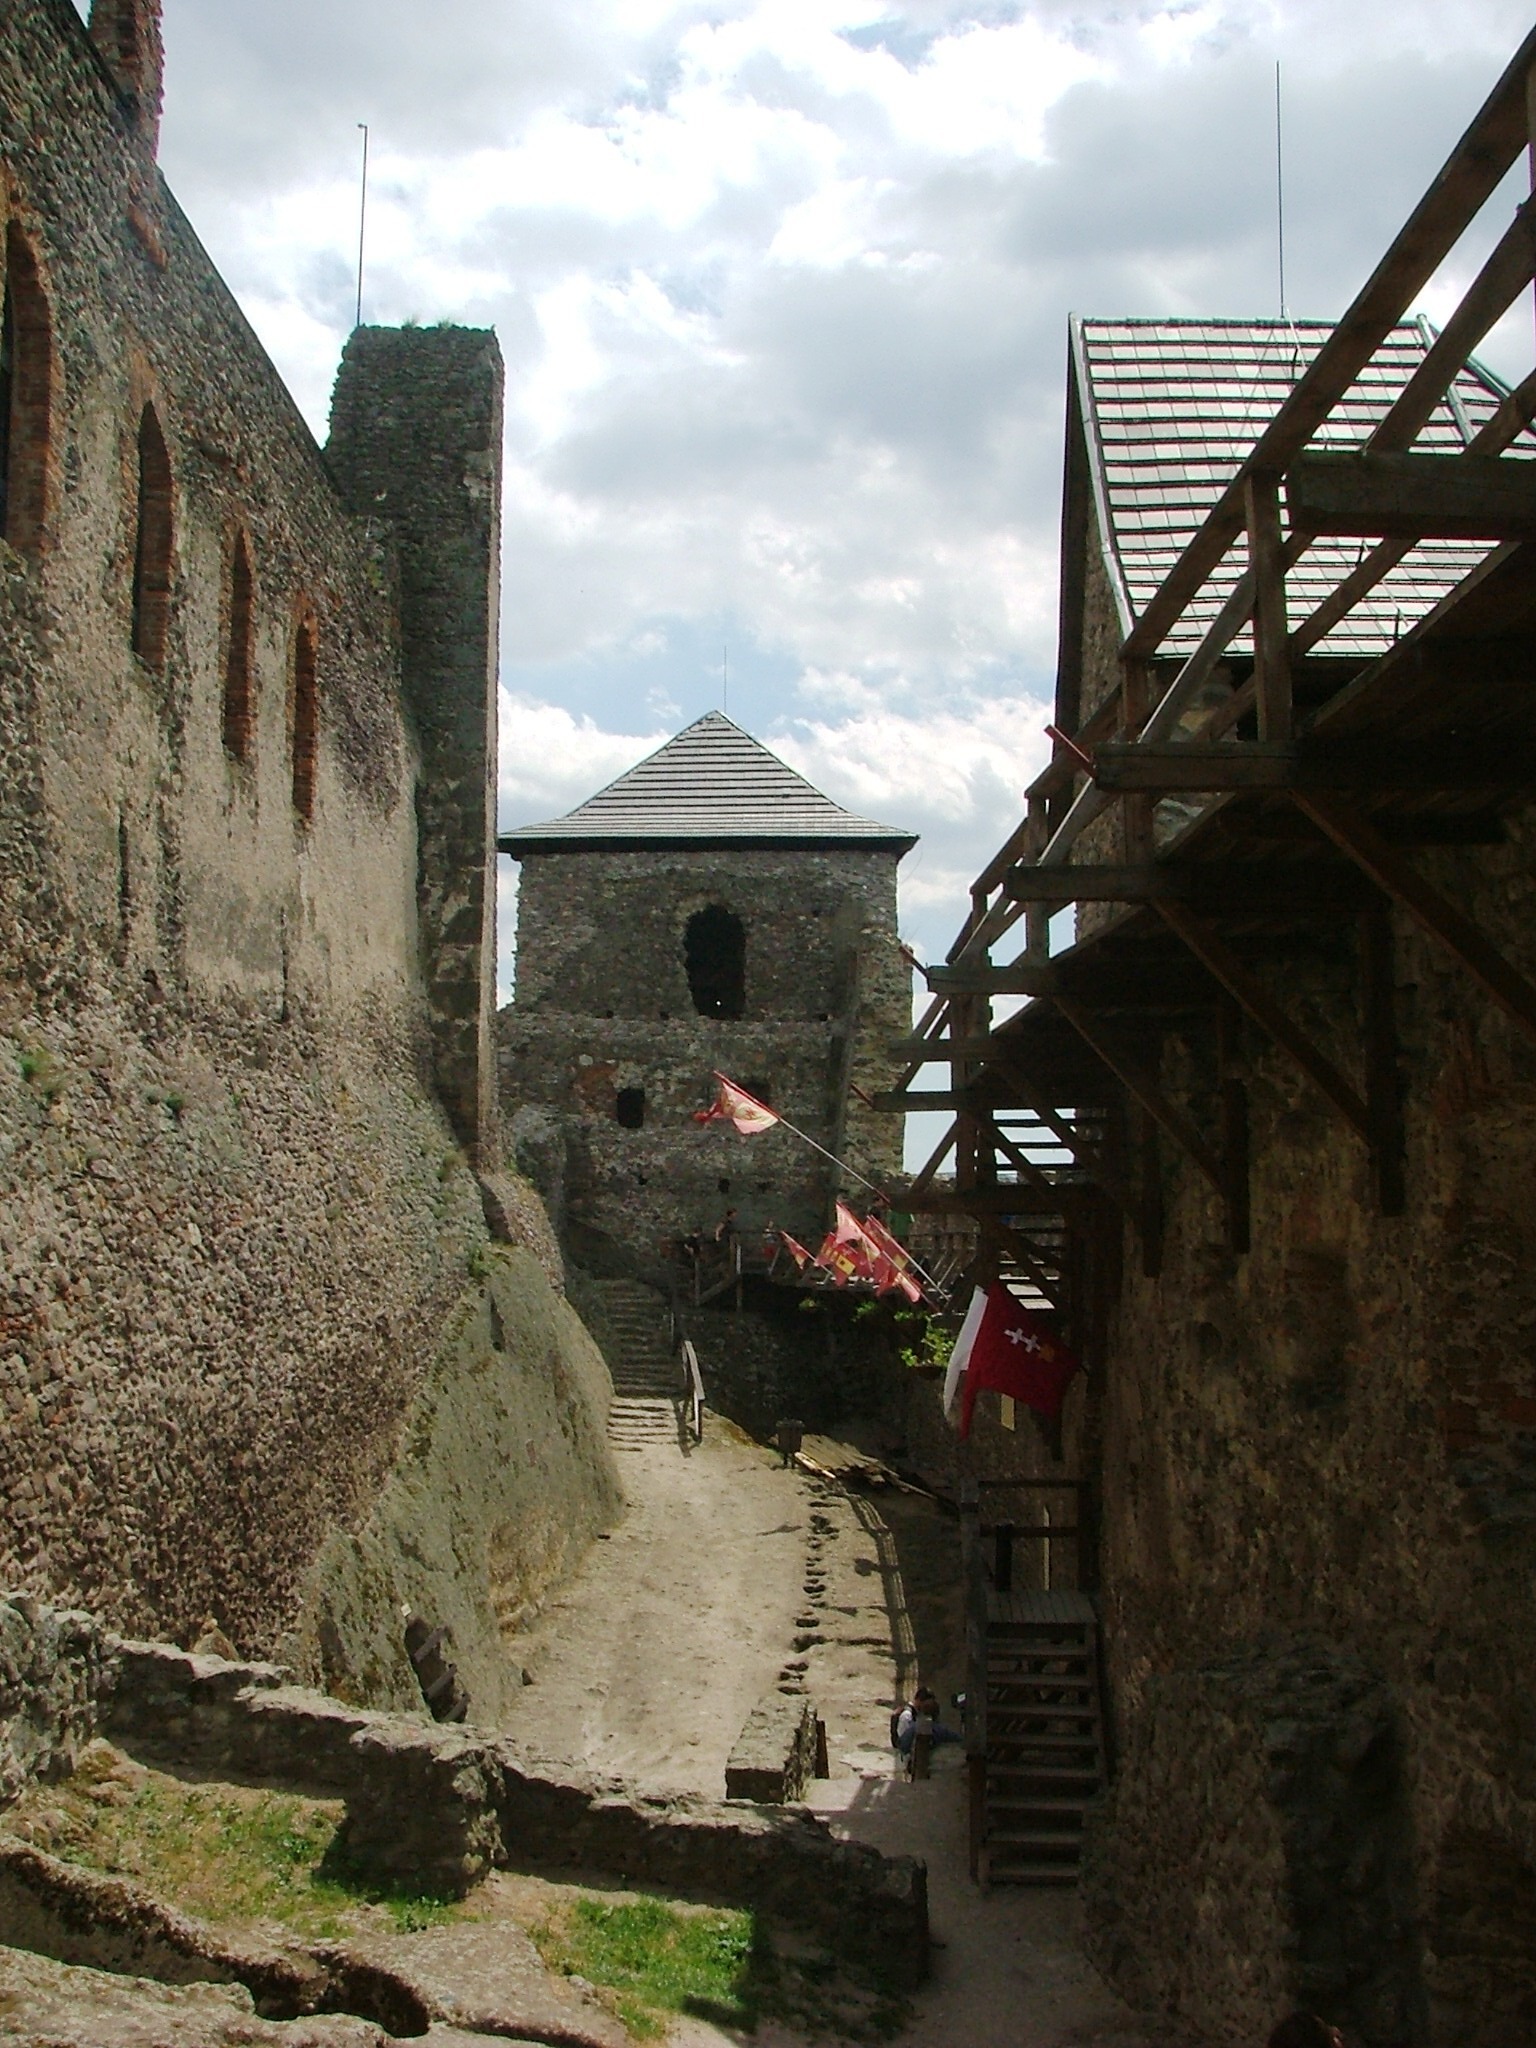
town, building, wall, travel, village, castle, tourism, waterway, stones, ruins, monastery, yard, middle ages, castle ruins, ancient history, boldogk, zemp ni hg